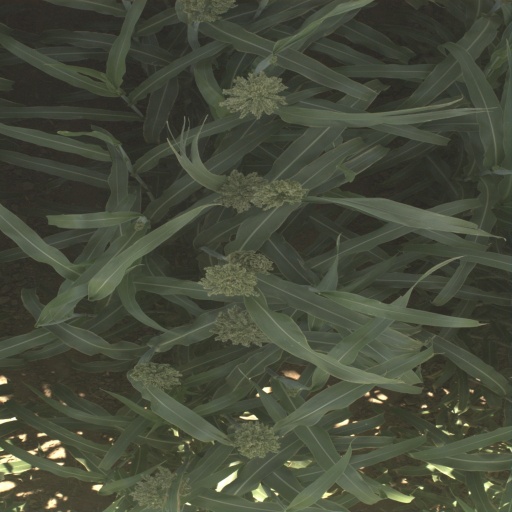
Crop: sorghum